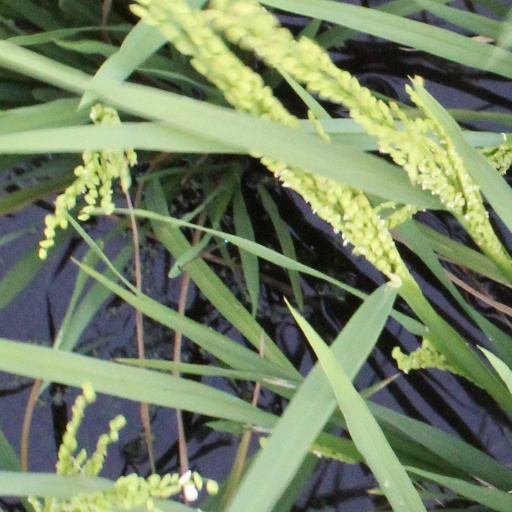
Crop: rice